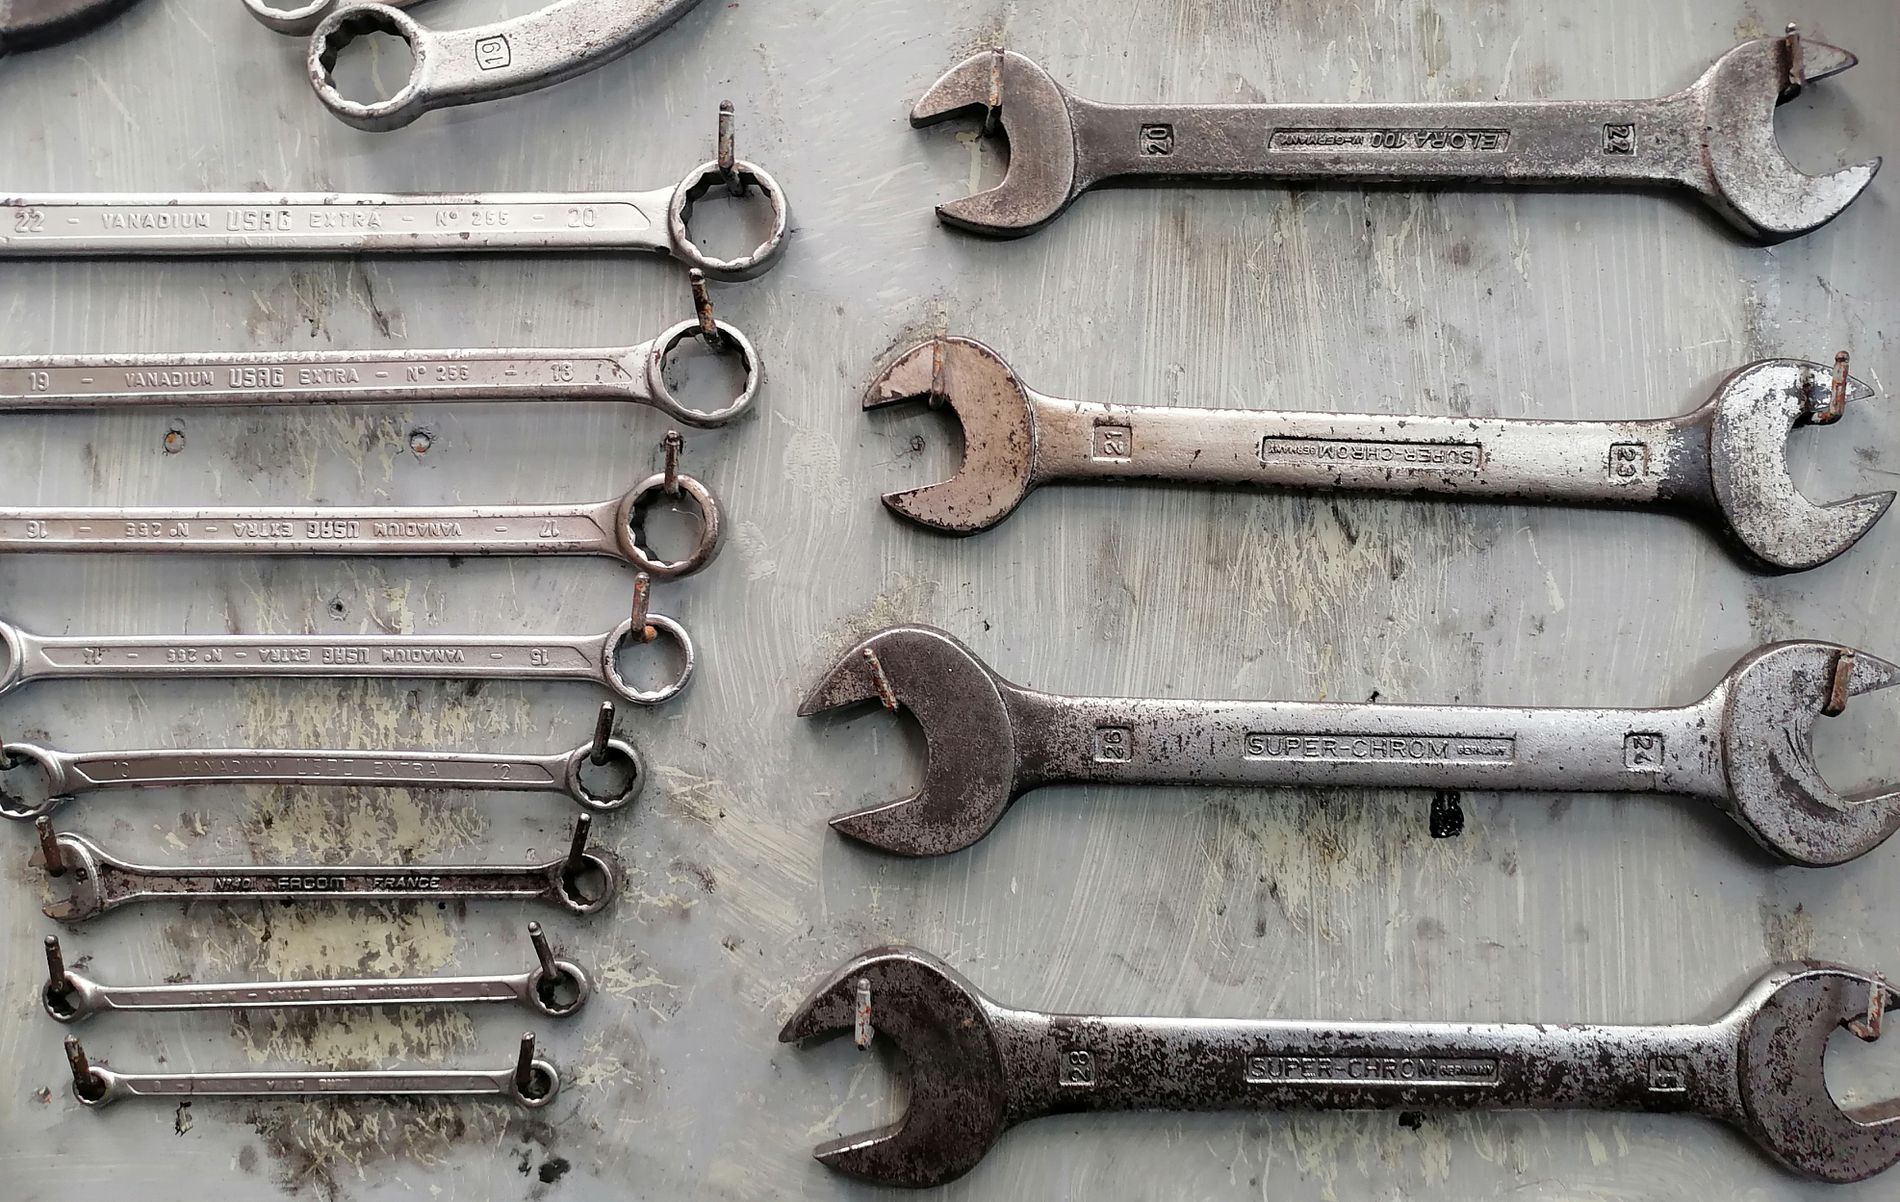
Old Wrenches
the image shows a collection of wrenches organized on a metal surface, the wrenches are different in sizes and conditions, some are new and some are rusty.
this is a still life taken at top down angle  shows a collection of wrenches organized on a metal surface, the wrenches are different in sizes and conditions, some are new and some are rusty.  the mood is industrial and color palette is silver.
Labels: Mace Club, Weapon, Corrosion, Rust, Gun, Wrench, Background
Camera: HUAWEI PPA-LX2
Aperture: F1.8
Exposure: 1/36 sec
ISO: 160
Focal length: 5.3 mm